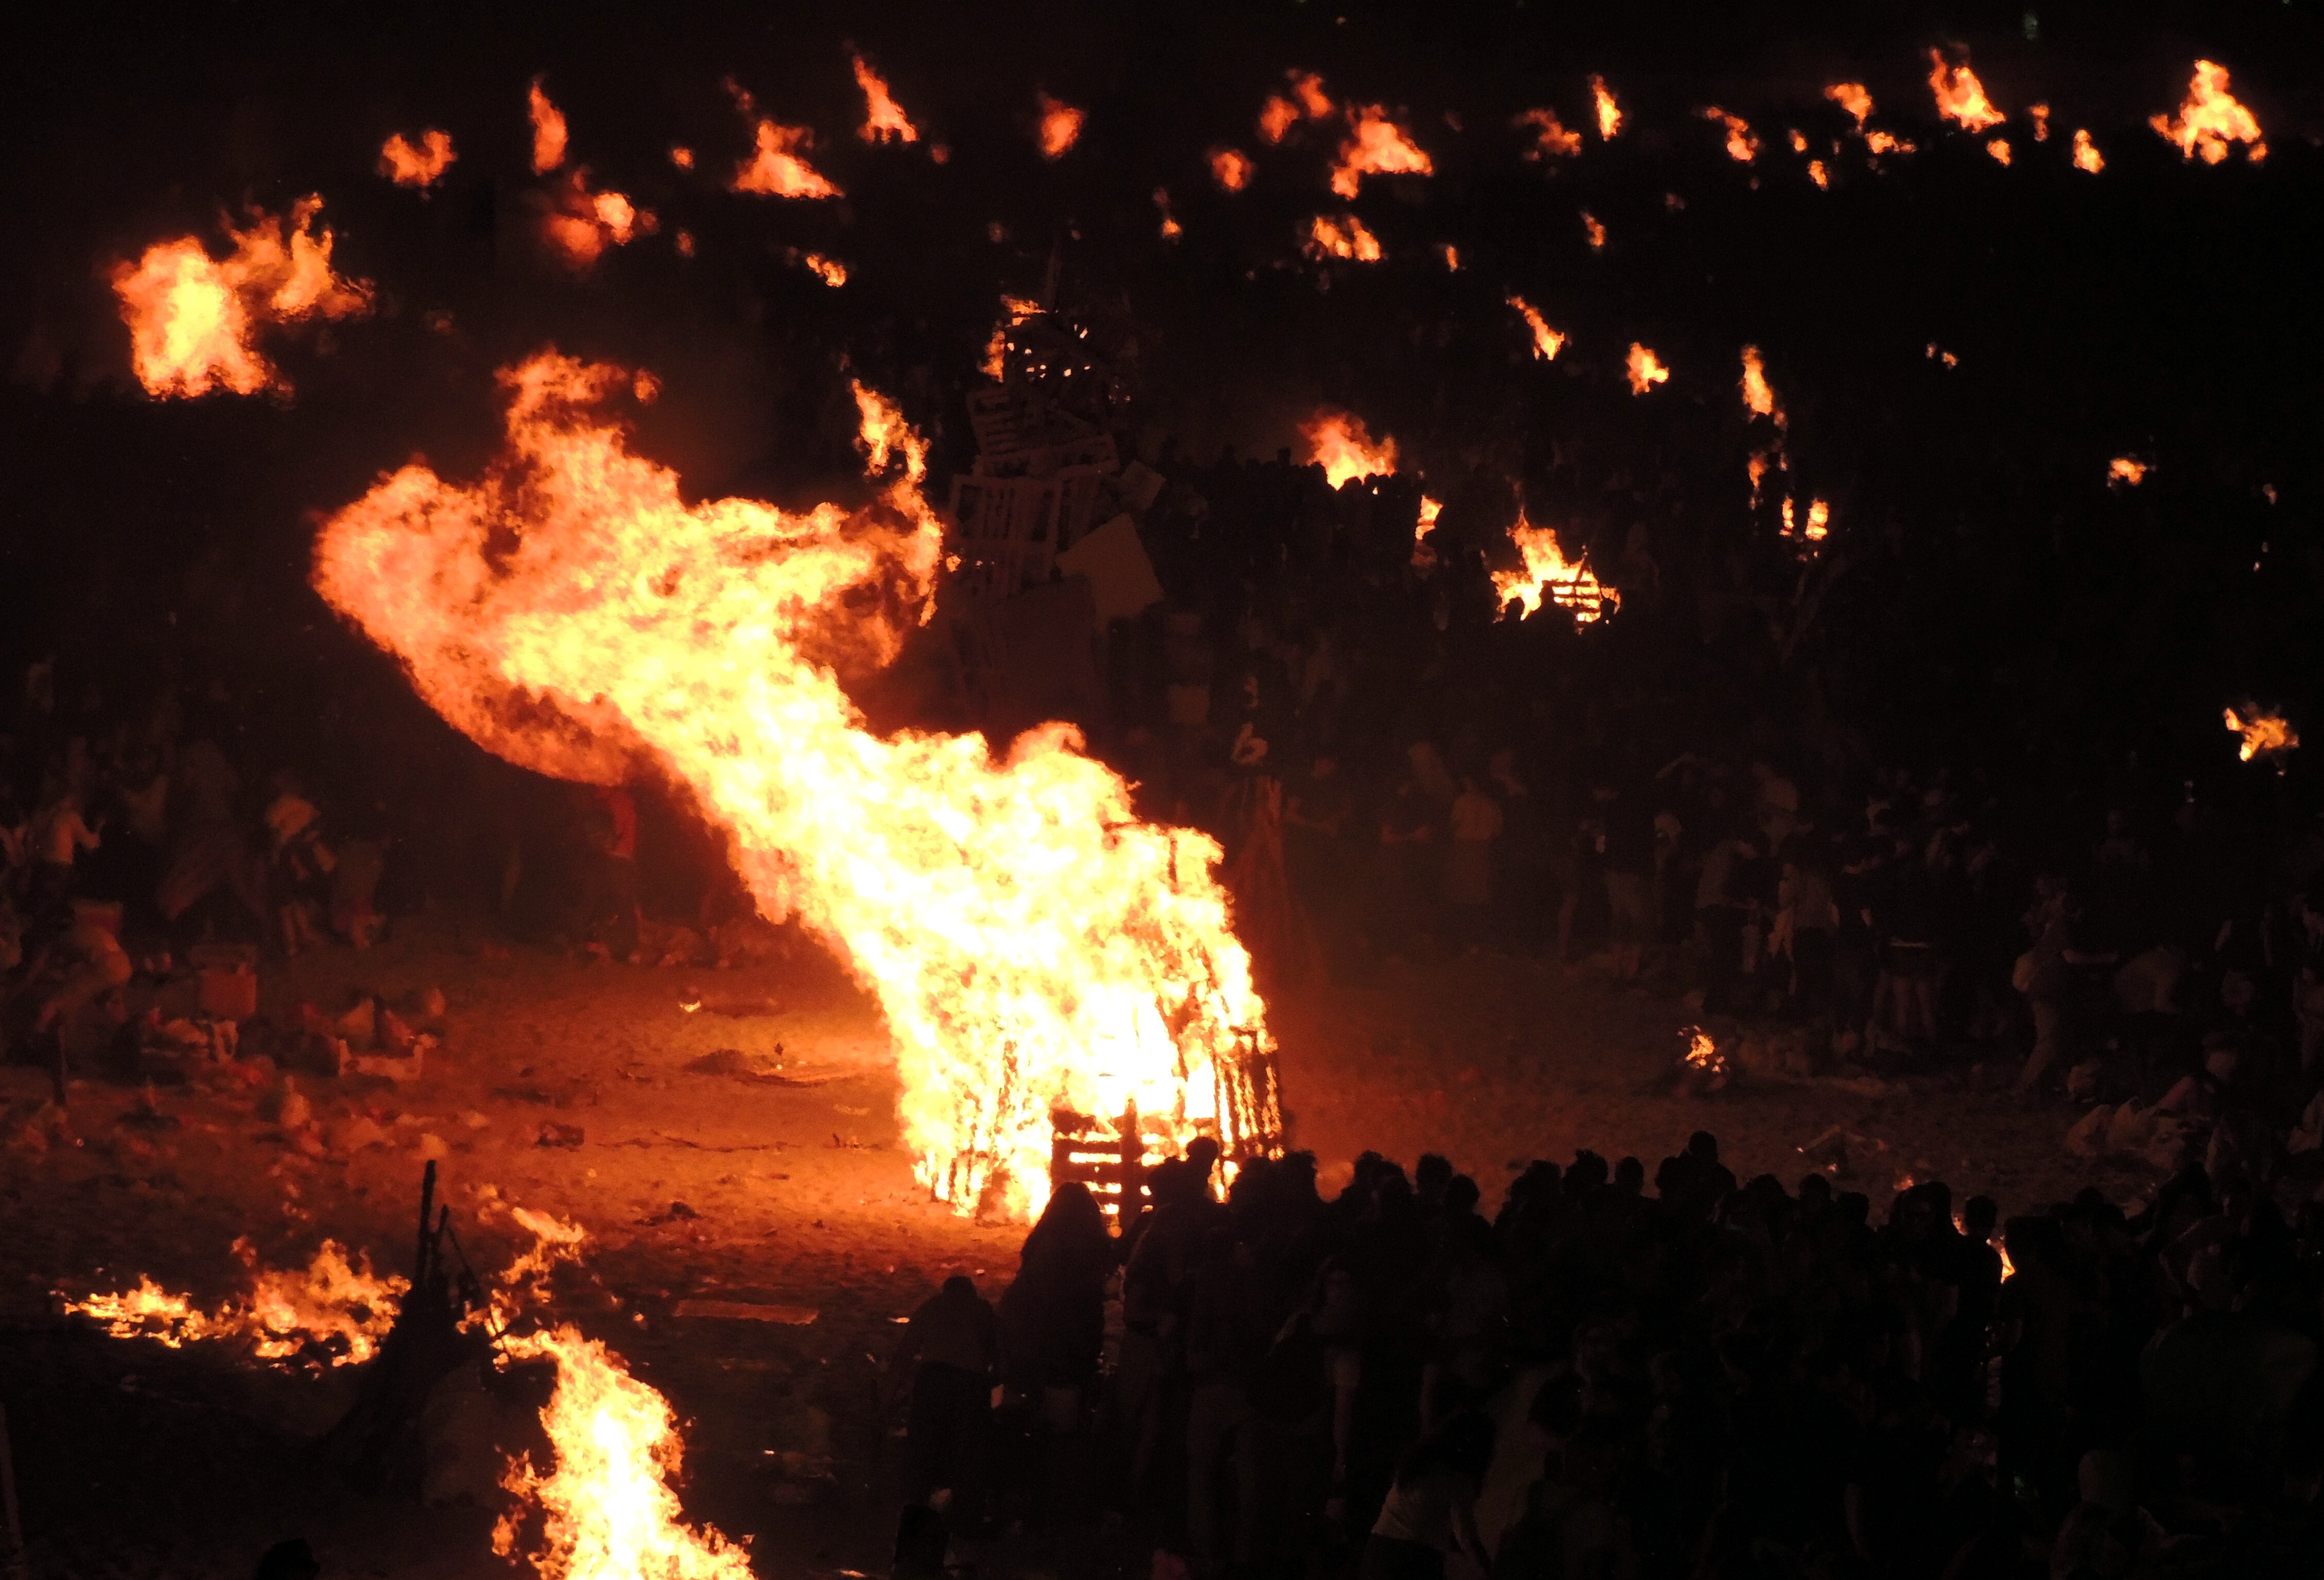
beach, europe, flame, fire, campfire, bonfire, spain, espagne, europa, playa, fiesta, galicia, praia, noche, fuego, sanjuan, espanha, event, nocturna, noite, espana, festa, galiza, corunna, galice, fuegos, riazor, paseomaritimo, hogueras, sanxoan, corugne, orzanriazor, lacoruna, acoru a, coru a, geological phenomenon